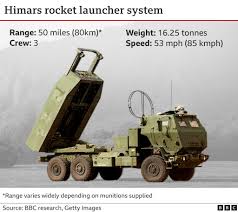
Label: Tornado